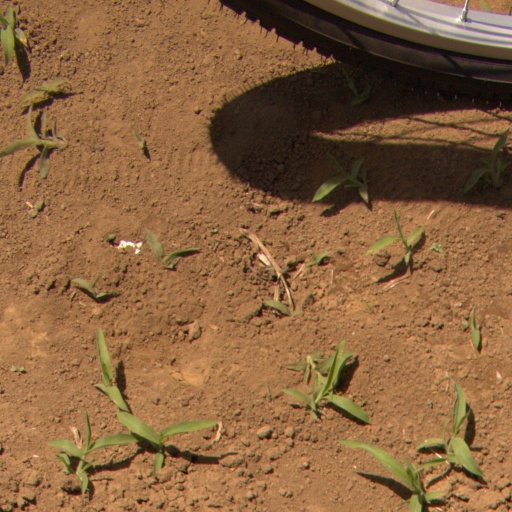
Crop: Jerusalem artichoke